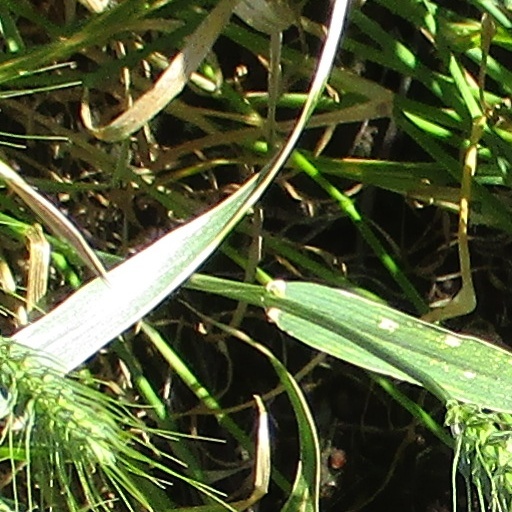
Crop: wheat